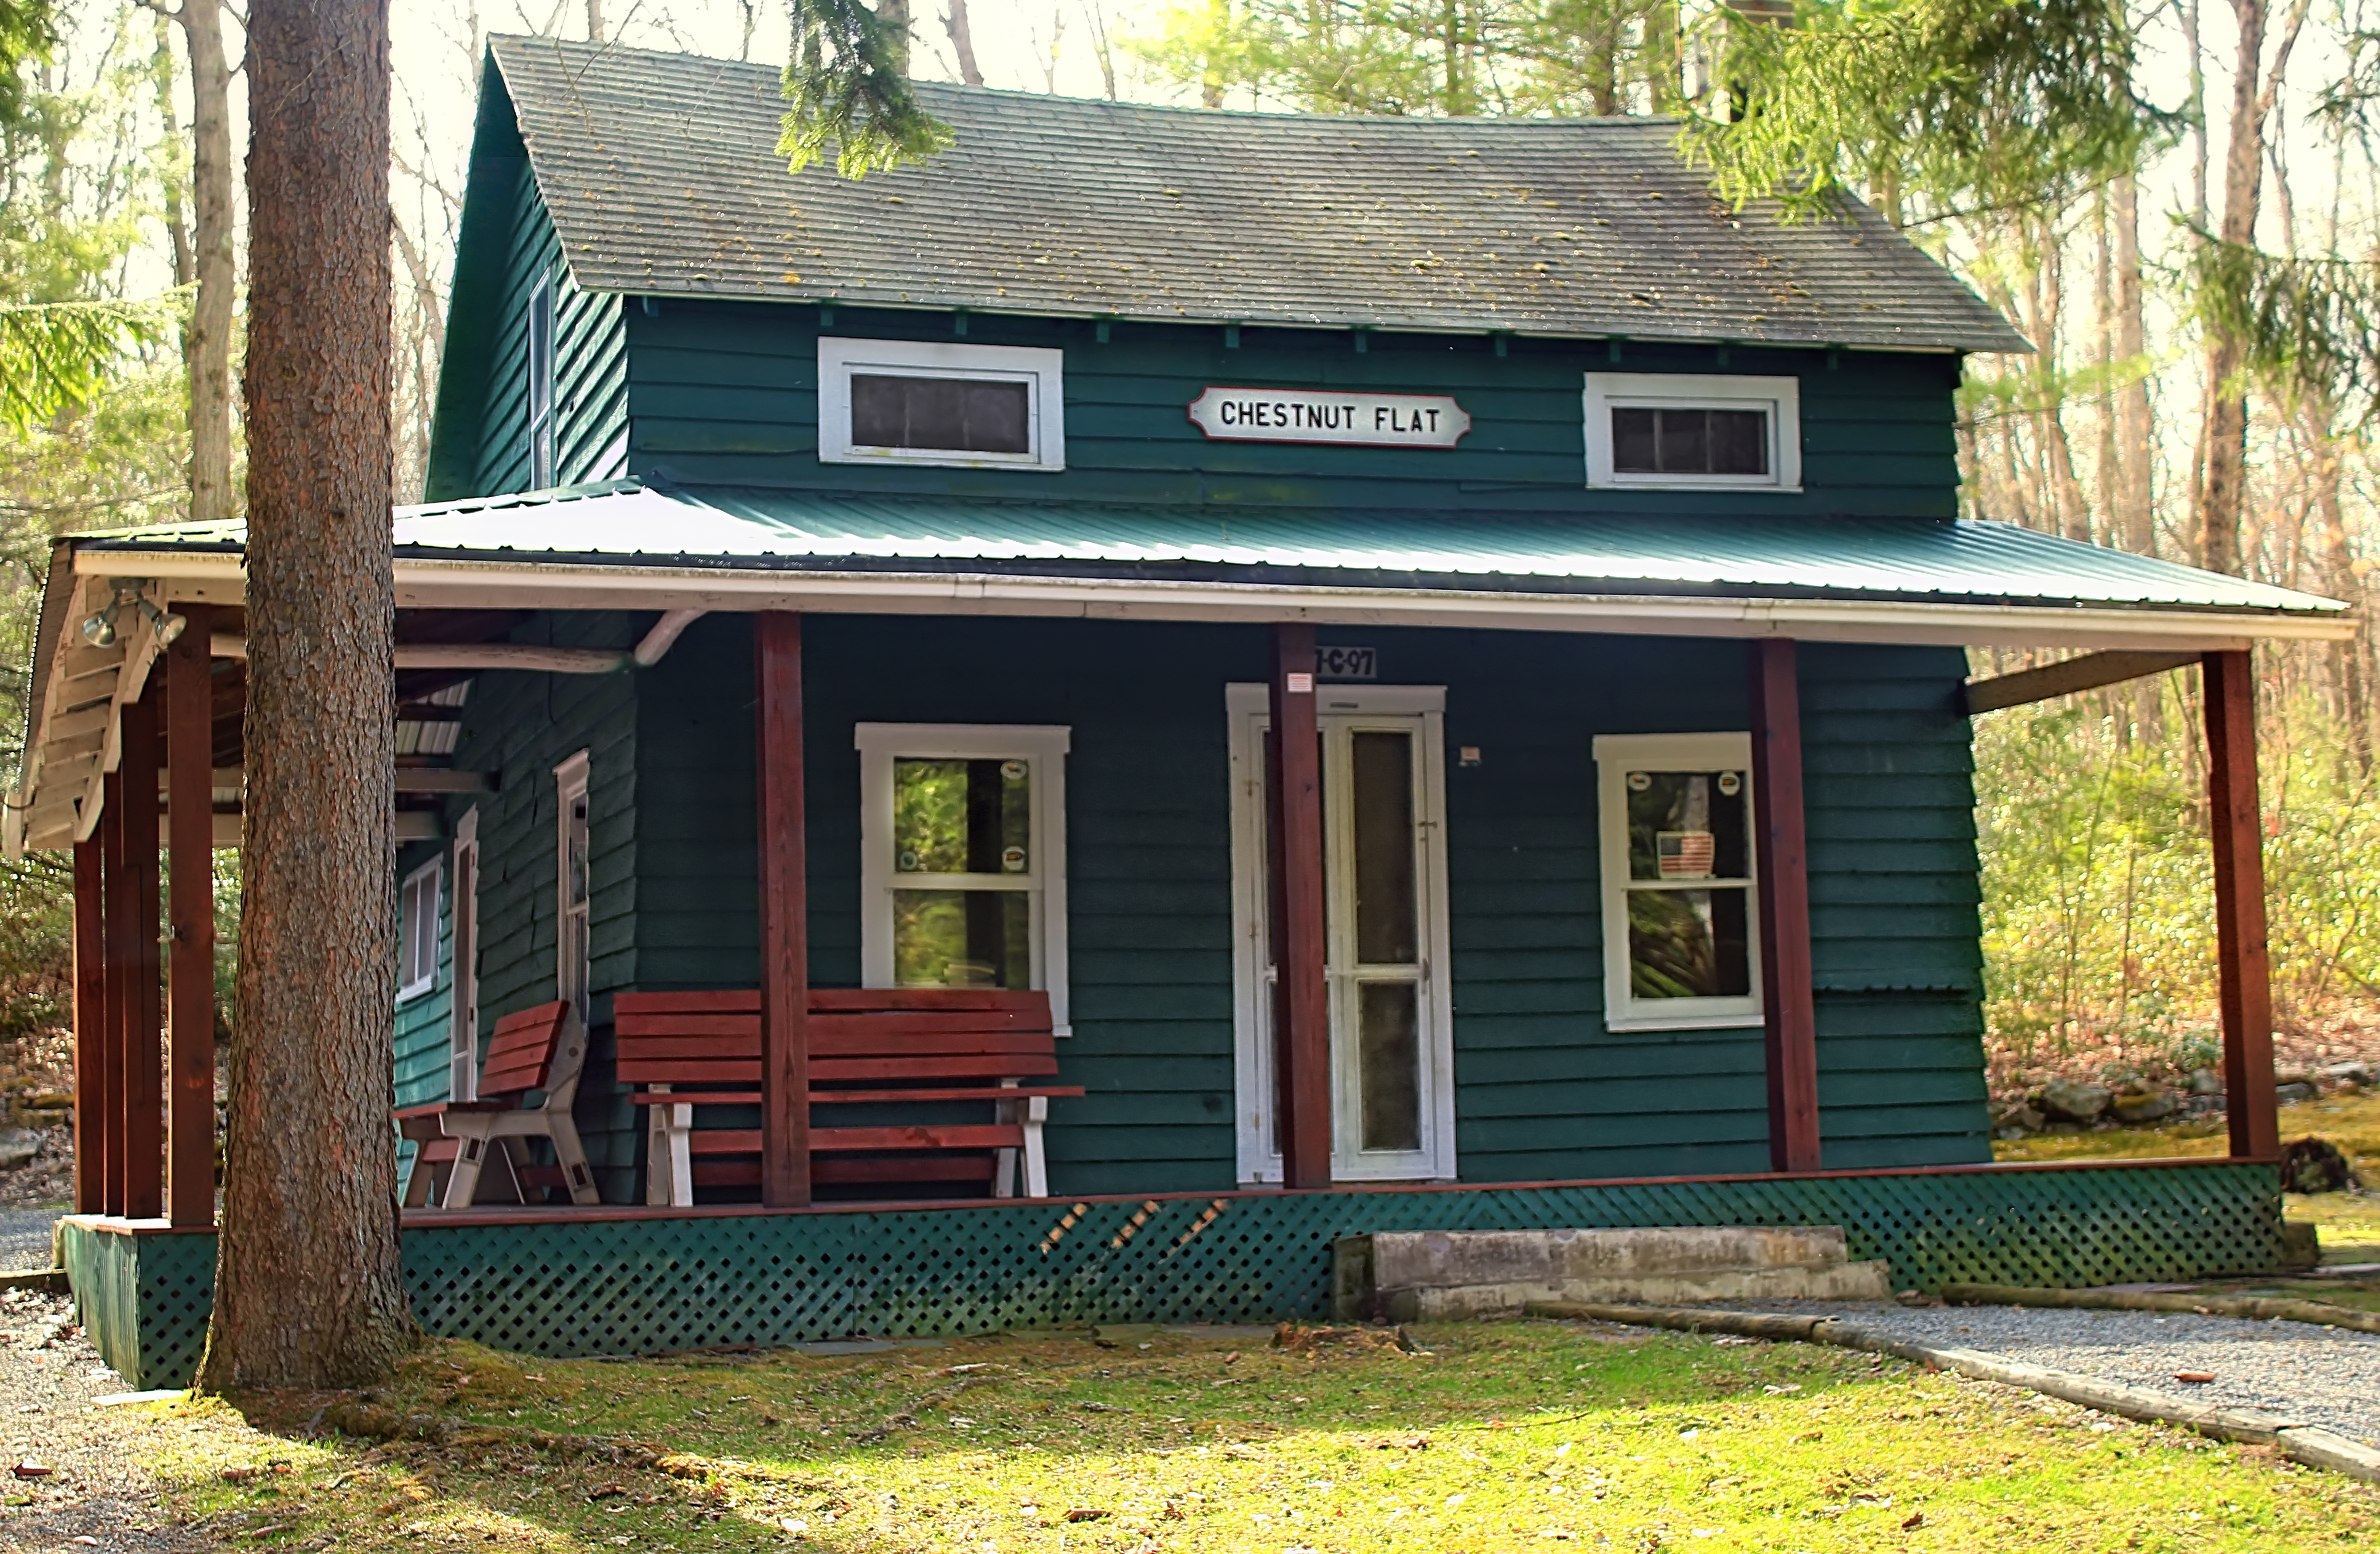
forest, wood, house, window, building, home, shed, porch, hut, shack, spring, cabin, cottage, backyard, facade, property, trees, creativecommons, farmhouse, pennsylvania, unioncounty, baldeaglestateforest, brightlight, estate, log cabin, yard, siding, real estate, rural area, outdoor structure